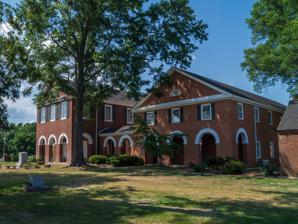
Building: Middlesex County Courthouse (Saluda, Virginia)
Country: United States of America
Year built: 1852
United States historic place Middlesex County Courthouse U.S. National Register of Historic Places Virginia Landmarks Register Show map of Virginia Show map of the United States Location Jct. of U.S. 17, Saluda, Virginia Coordinates 37°36′23″N 76°35′42″W / 37.60639°N 76.59500°W / 37.60639; -76.59500 Area 2 acres (0.81 ha) Built 1852 Built by Hill, John P.; Jones, William R. NRHP reference No. 78003029 VLR No. 059-0008 Significant dates Added to NRHP November 21, 1978 Designated VLR April 18, 1978 The Middlesex County Courthouse in Saluda, Virginia was built in 1852.  It was listed on the National Register of Historic Places (NRHP) in 1978.  The courthouse building "is a late but significant example of the arcaded-plan courthouse which had its precedent in Virginia's colonial courthouses and earliest civic buildings." The NRHP listing included three contributing buildings :  the courthouse, a clerk's office, and a jail.  And it included one other contributing structure , which is a Confederate Civil War monument. John P. Hill was builder of the courthouse building and was paid $1.010.95 out of a sheriff's levy of taxpayers to provide for that purpose.  William R. Jones was builder of the jail. See also Middlesex County Courthouse (Urbanna, Virginia) , its colonial era precedent also known as Old Middlesex County Courthouse , which was built starting in 1745. References